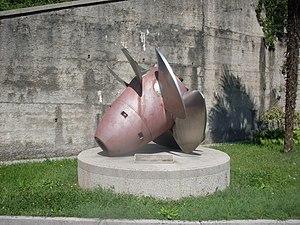
Une turbine Kaplan est une turbine hydraulique à hélices, de type « réaction » qui a été inventée en 1912 par l'ingénieur autrichien Viktor Kaplan dont elle tire le nom.